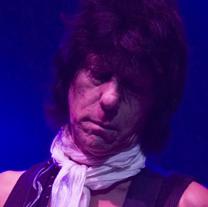
Age: 64